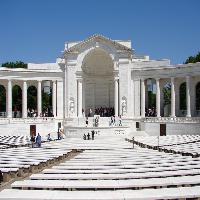
Weather: sun or clear